Murray Gold

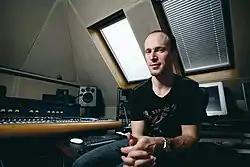
Gold in his London studio in 2007

Murray Jonathan Gold (born 28 February 1969) is an English composer for stage, film, and television and a dramatist for both theatre and radio. He is best known as the musical director and composer of the music for "Doctor Who" from 2005–2017 and since 2023. Gold's other television work includes "Queer as Folk", "Last Tango in Halifax" and "Gentleman Jack". He has been nominated for five BAFTAs.